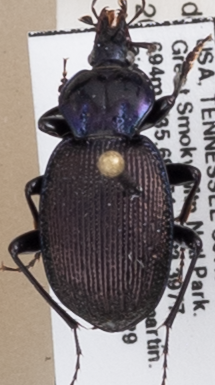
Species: Sphaeroderus stenostomus lecontei
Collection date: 2018-05-29
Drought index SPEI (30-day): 0.248
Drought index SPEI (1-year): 0.226
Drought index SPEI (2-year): -0.39